Partygate

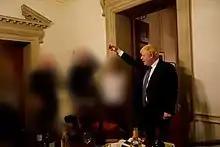
Prime Minister Boris Johnson at one of the gatherings in which some attendees breached COVID-19 regulations. The other participants were made unidentifiable by Sue Gray in this image from her report.

Partygate was a political scandal in the United Kingdom about gatherings of government and Conservative Party staff during the COVID-19 pandemic in 2020 and 2021, when public health restrictions prohibited most gatherings. The scandal contributed to Boris Johnson's downfall as Prime Minister and his resignation as an MP.